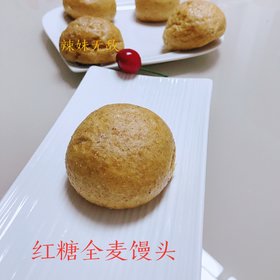
Label: trash